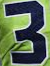
Number: 3